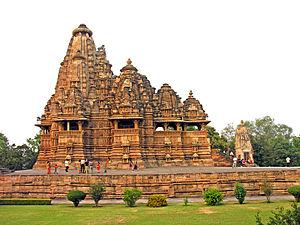
Khajurâho est un village du Madhya Pradesh en Inde. Avant sa destruction, c'était l'une des capitales de la dynastie des Chandela qui, entre le IXᵉ et XIᵉ siècles gouvernait un large royaume englobant presque la totalité du Madhya-Pradesh.
Le temple de Vishvanatha est un temple hindou situé à Khajurâho dans l'état du Madhya Pradesh, en Inde.
Les Chandela sont un clan rajpoute que l'on rencontre durant le Moyen Âge indien, au Rajasthan, au Haryana et en Uttar Pradesh ; ils ont formé une dynastie qui a régné sur une grande partie du Bundelkhand, région du centre de l'Inde, et ce pendant de longues périodes du Xᵉ au XIIIᵉ siècle.